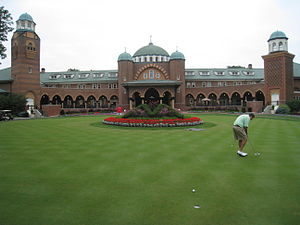
Ryder Cup 2012
Medinah Country Club
Ryder Cup 2012, som arrangeres 28. til 30. september, er den 39. udgaven af Ryder Cup, som er en holdkonkurrence i golf mellem Europa og USA. Arrangementet går på skift mellem USA og Europa, og skal denne gang arrangeres på Medinah Country Club i Illinois. Dette er første gang turneringen bliver afholdt i Illinois.